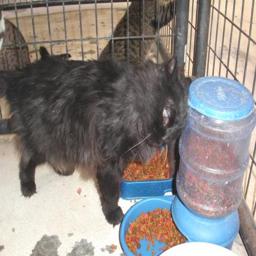
Animal: cats